Marcello Stefanini

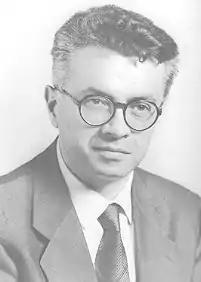
Marcello Stefanini

Marcello Stefanini (11 January 1938 – 29 December 1994) was an Italian politician who served as Mayor of Pesaro (1970–1978), Deputy (1987–1992), and Senator (1992–1994).